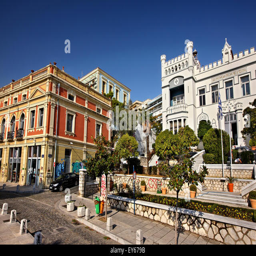
an of beautiful , colorful neoclassical buildings in town .